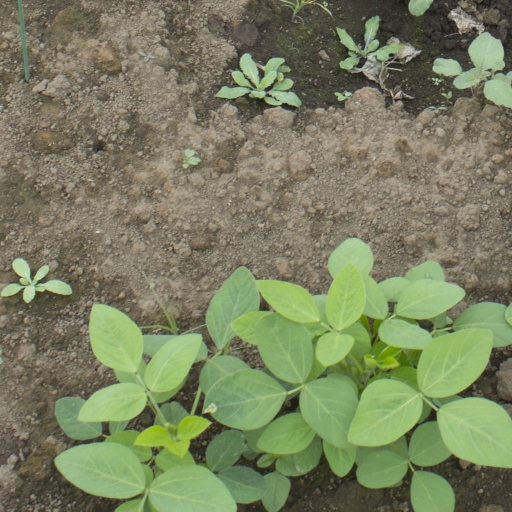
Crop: soybean